Shuldham Peard

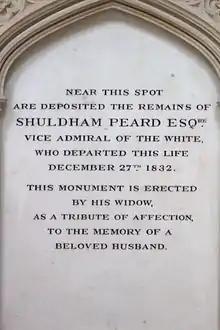
Memorial to Shuldham Peard, in Exeter Cathedral

Shuldham Peard (1761 – 27 December 1832) was an officer of the Royal Navy. He rose to the rank of vice-admiral after seeing service in the American War of Independence, and the French Revolutionary and Napoleonic Wars. He was the father of John Whitehead Peard, who was known as 'Garibaldi's Englishman'.